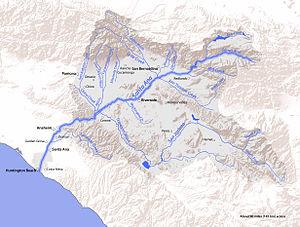
Le Santa Ana est le plus grand fleuve de la Californie du Sud, aux États-Unis. Son bassin drainant s'étale sur quatre comtés : le comté de San Bernardino, le comté de Riverside, le comté de Los Angeles et le comté d'Orange.